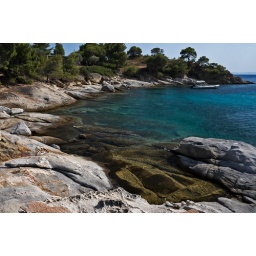
White boat floating on a small blue lagoon surrounded by rocky shores spread with large boulders.